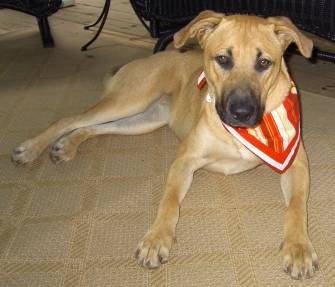
Label: dog